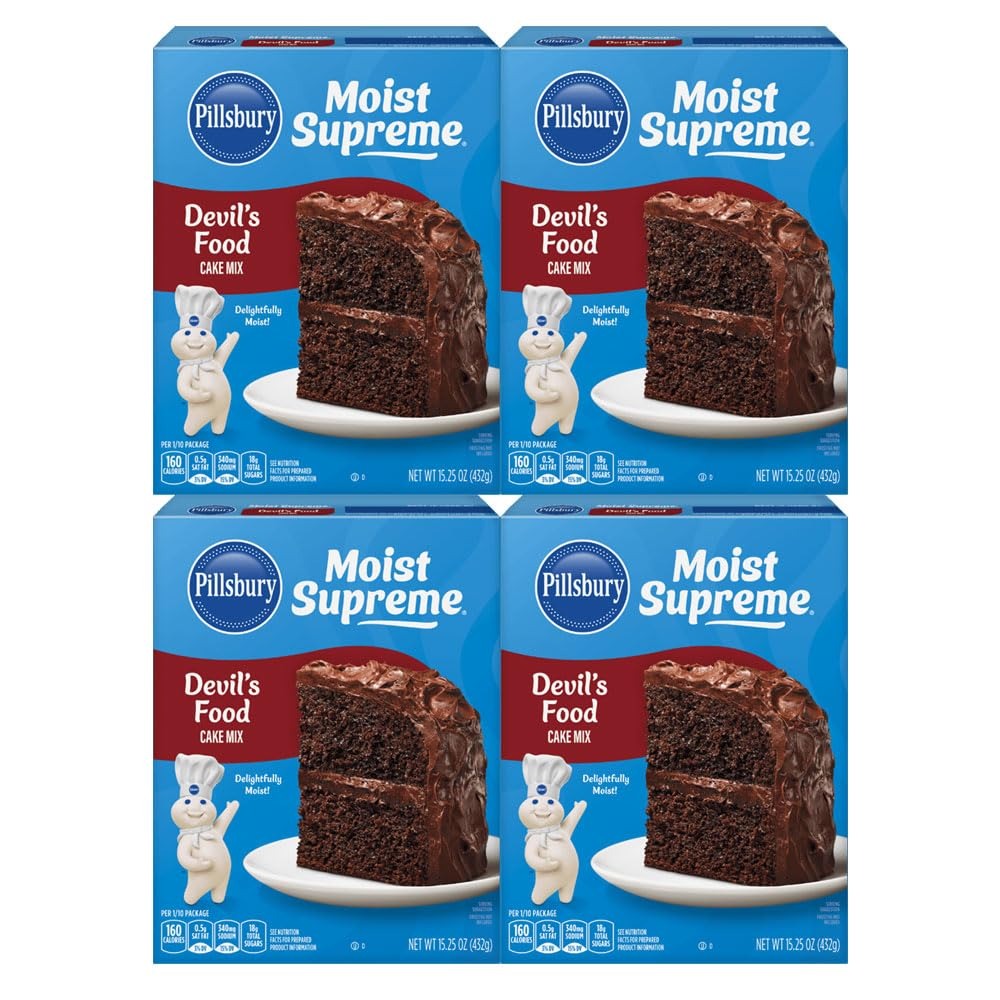
Item Name: Pillsbury Moist Supreme Premium Cake Mix, Devil's Food, 15.25 oz - Palatize Pack of 4
Product Description: Indulge in the rich and savory chocolate flavor of Pillsbury Devil's Food Cake Mix, an irresistibly sweet temptation of rich, chocolatey goodness. With just 3 ingredients and 3 easy steps, this cake is easy to make but incredibly difficult to put down! Each box of cake mix makes 24 moist and delightful cupcakes or one 9" by 13" cake, perfect for your next birthday party, special event, or bake sale. For the chocolate lovers out there, pair this Devil's Food Cake Mix with one of our Pillsbury chocolate frostings, including chocolate, chocolate hazelnut, dark chocolate, and more, for an extra decadent treat. The directions on the back of the box are simple and easy to follow, allowing anyone to partake in the fun! For over 100 years, the Pillsbury brand has helped make baking easier and more enjoyable. Make your next meal sweeter with Pillsbury Devil's Food Cake Mix, perfect for pairing with Pillsbury frosting.
Value: 15.25
Unit: Ounce

Price: 14.95